Bauerchen

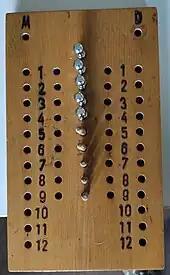
A scoring board for Bauerchen

If the opponents get 2 "knoddels", the team wins a "stein", which used to mean that their opponents had to buy them a stein of beer, i.e. a litre of beer.